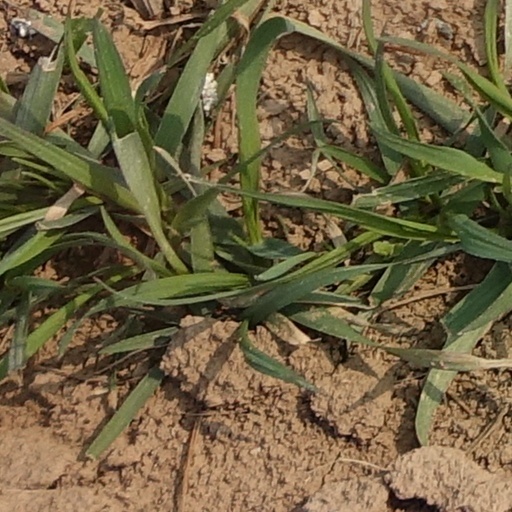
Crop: wheat